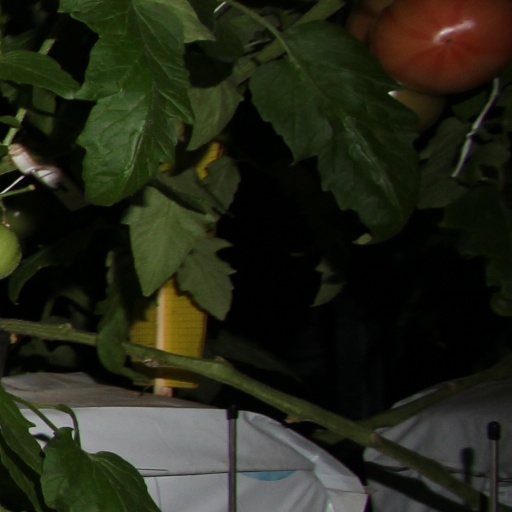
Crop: tomato